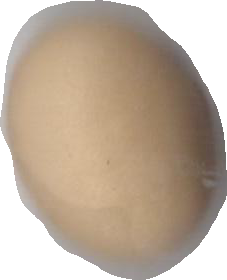
Variety: Anjasmoro